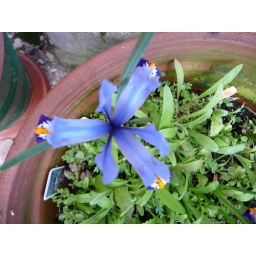
A quick look back to March 2010 and the blue iris that was in flower at the time.